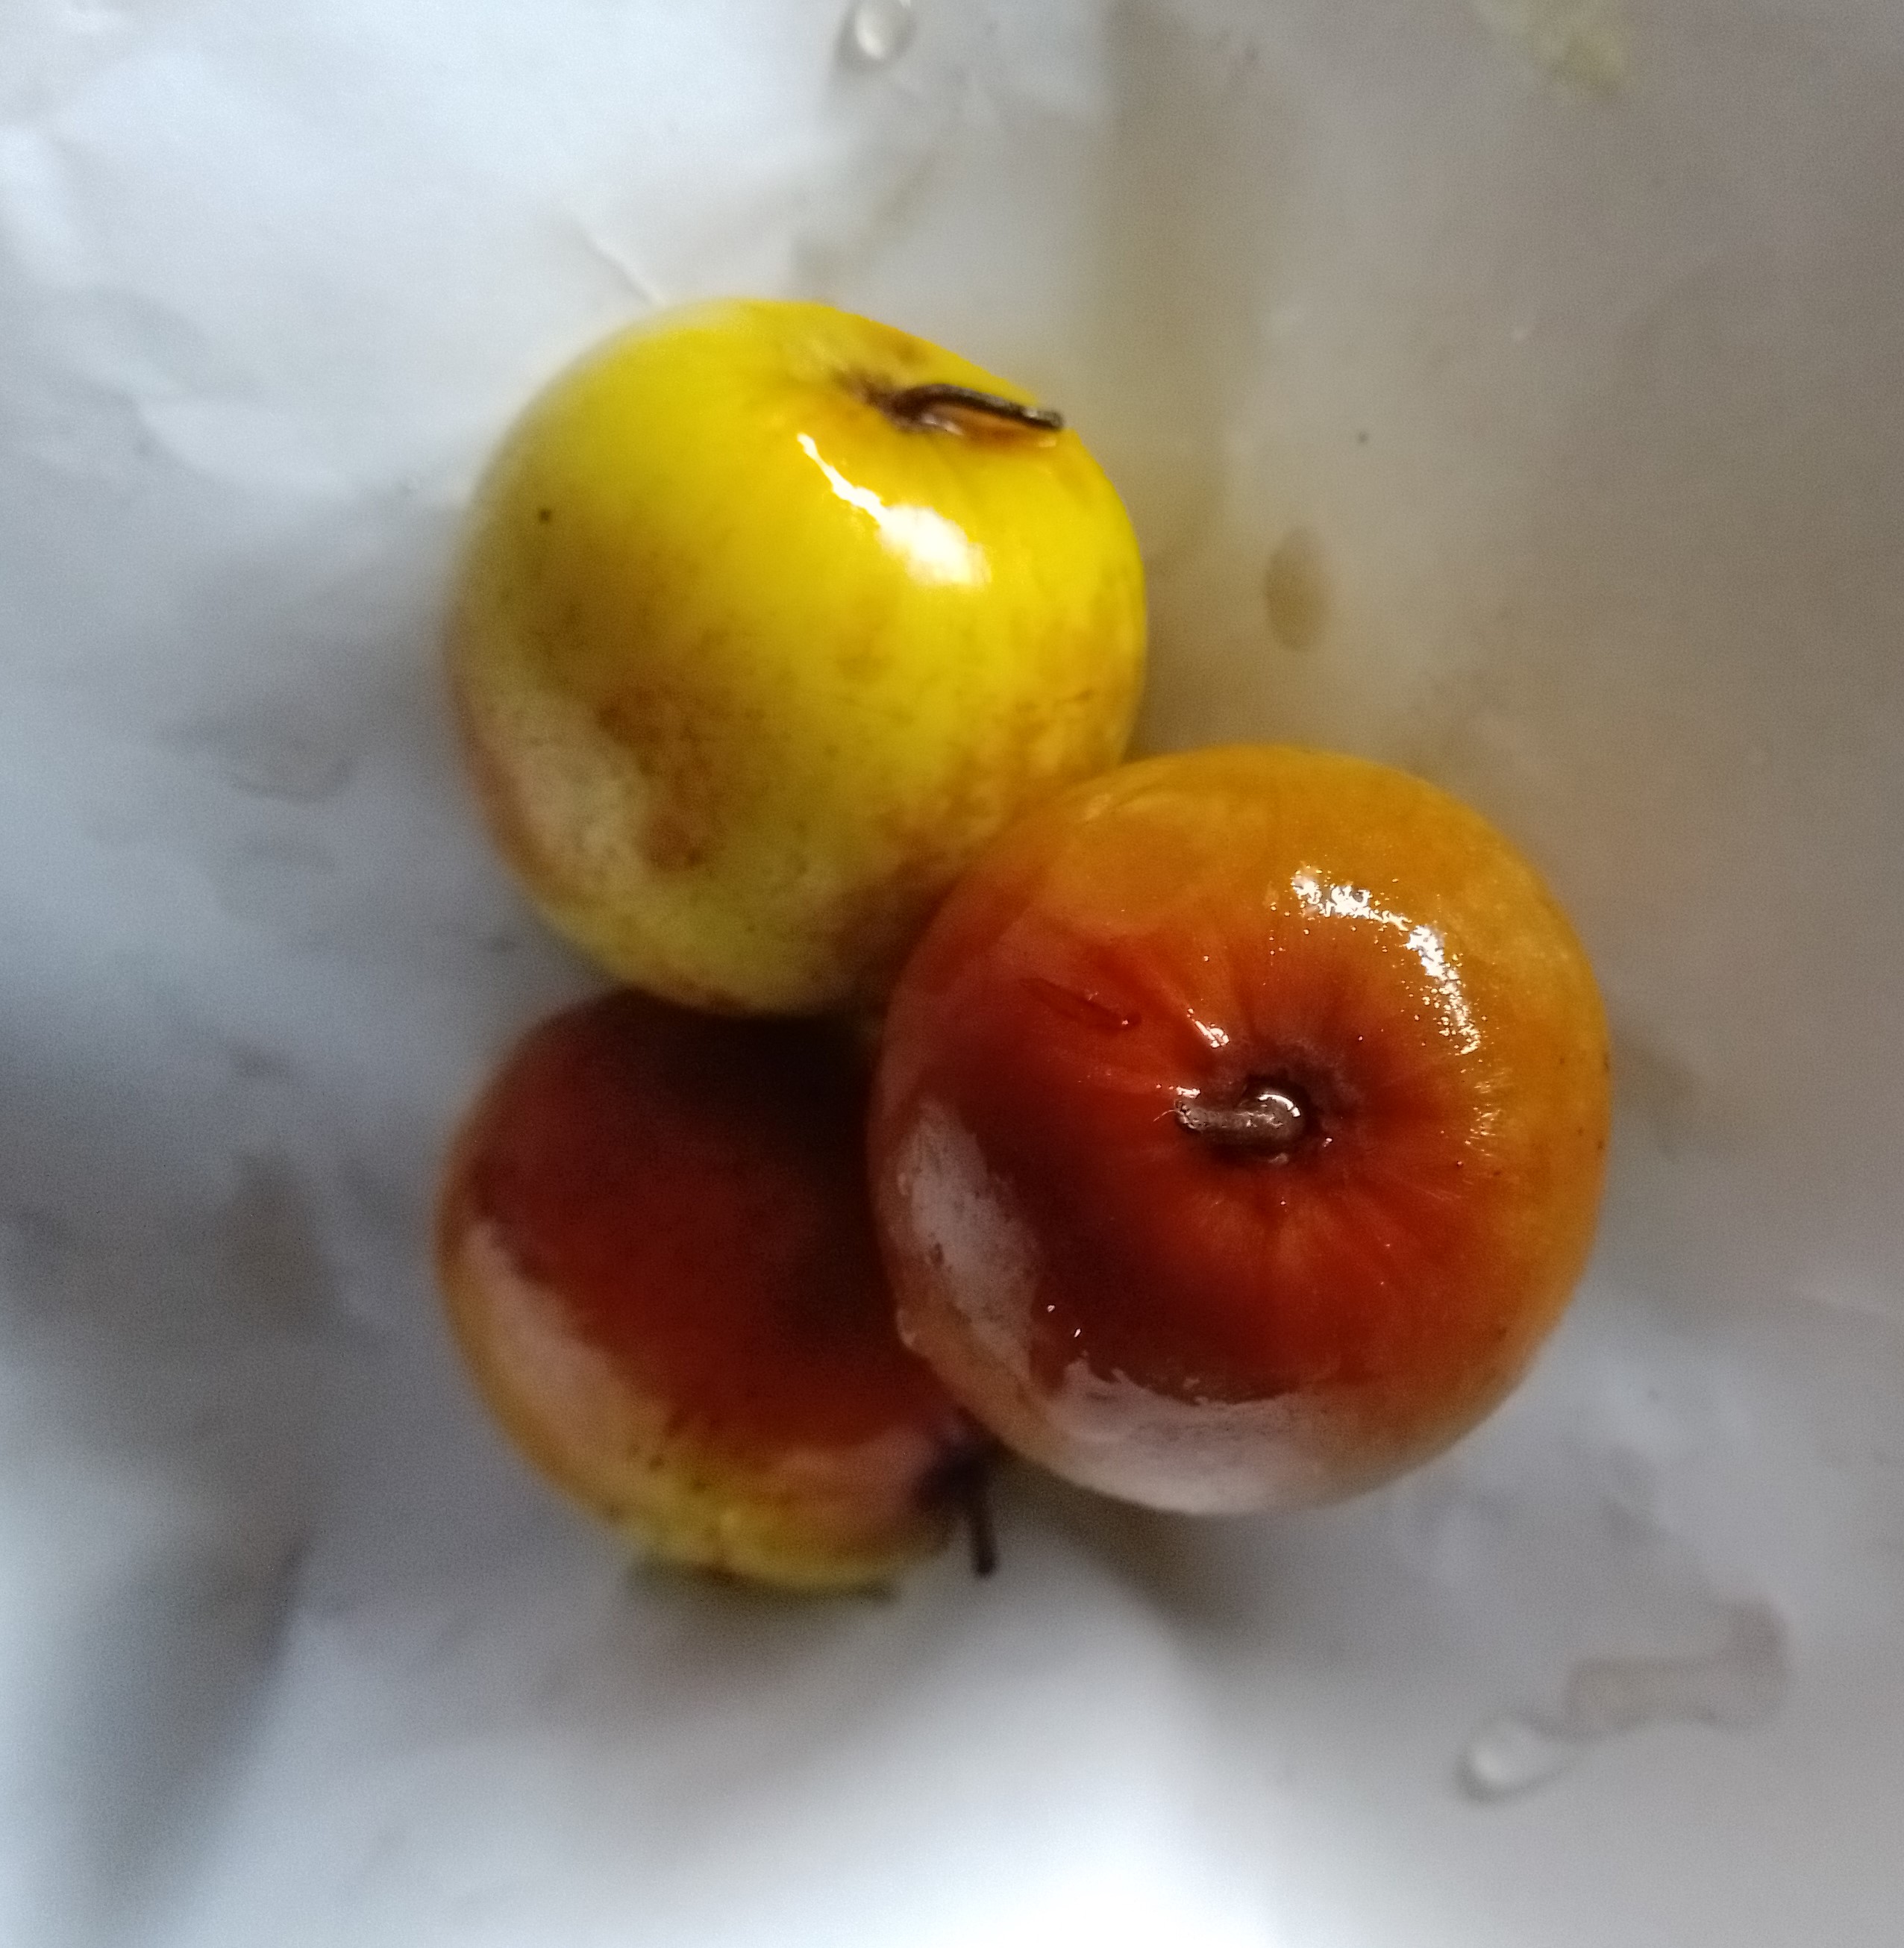
Fruit: jujube
Condition: rotten